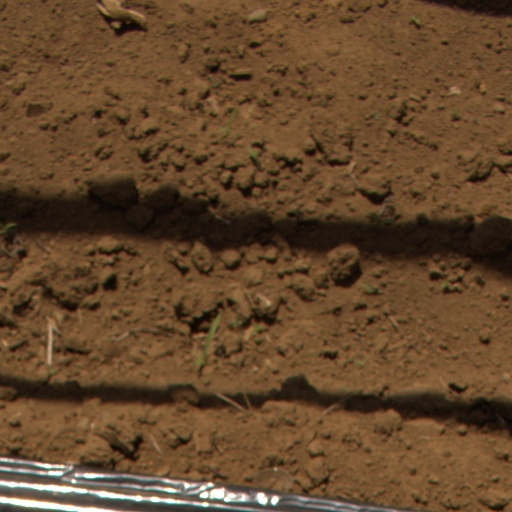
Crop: Jerusalem artichoke